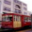
Label: streetcar